Hindu nationalism

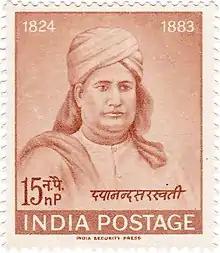
Maharishi Dayananda Saraswati, founder of the Arya Samaj, on a 1962 stamp of India

Arya Samaj is considered one of the overarching Hindu renaissance movements of the late nineteenth century. Swami Dayananda, the founder of Arya Samaj, rejected idolatry, caste restriction and untouchability, child marriage and advocated equal status and opportunities for women. He opposed "Brahmanism" (which he believed had led to the corruption of the knowledge of Vedas) as much as he opposed Christianity and Islam. Although Arya Samaj was often considered as a social movement, many revolutionaries and political leaders of the Indian Independence movement like Ramprasad Bismil, Bhagat Singh, Shyamji Krishnavarma, Bhai Paramanand and Lala Lajpat Rai were inspired by it.